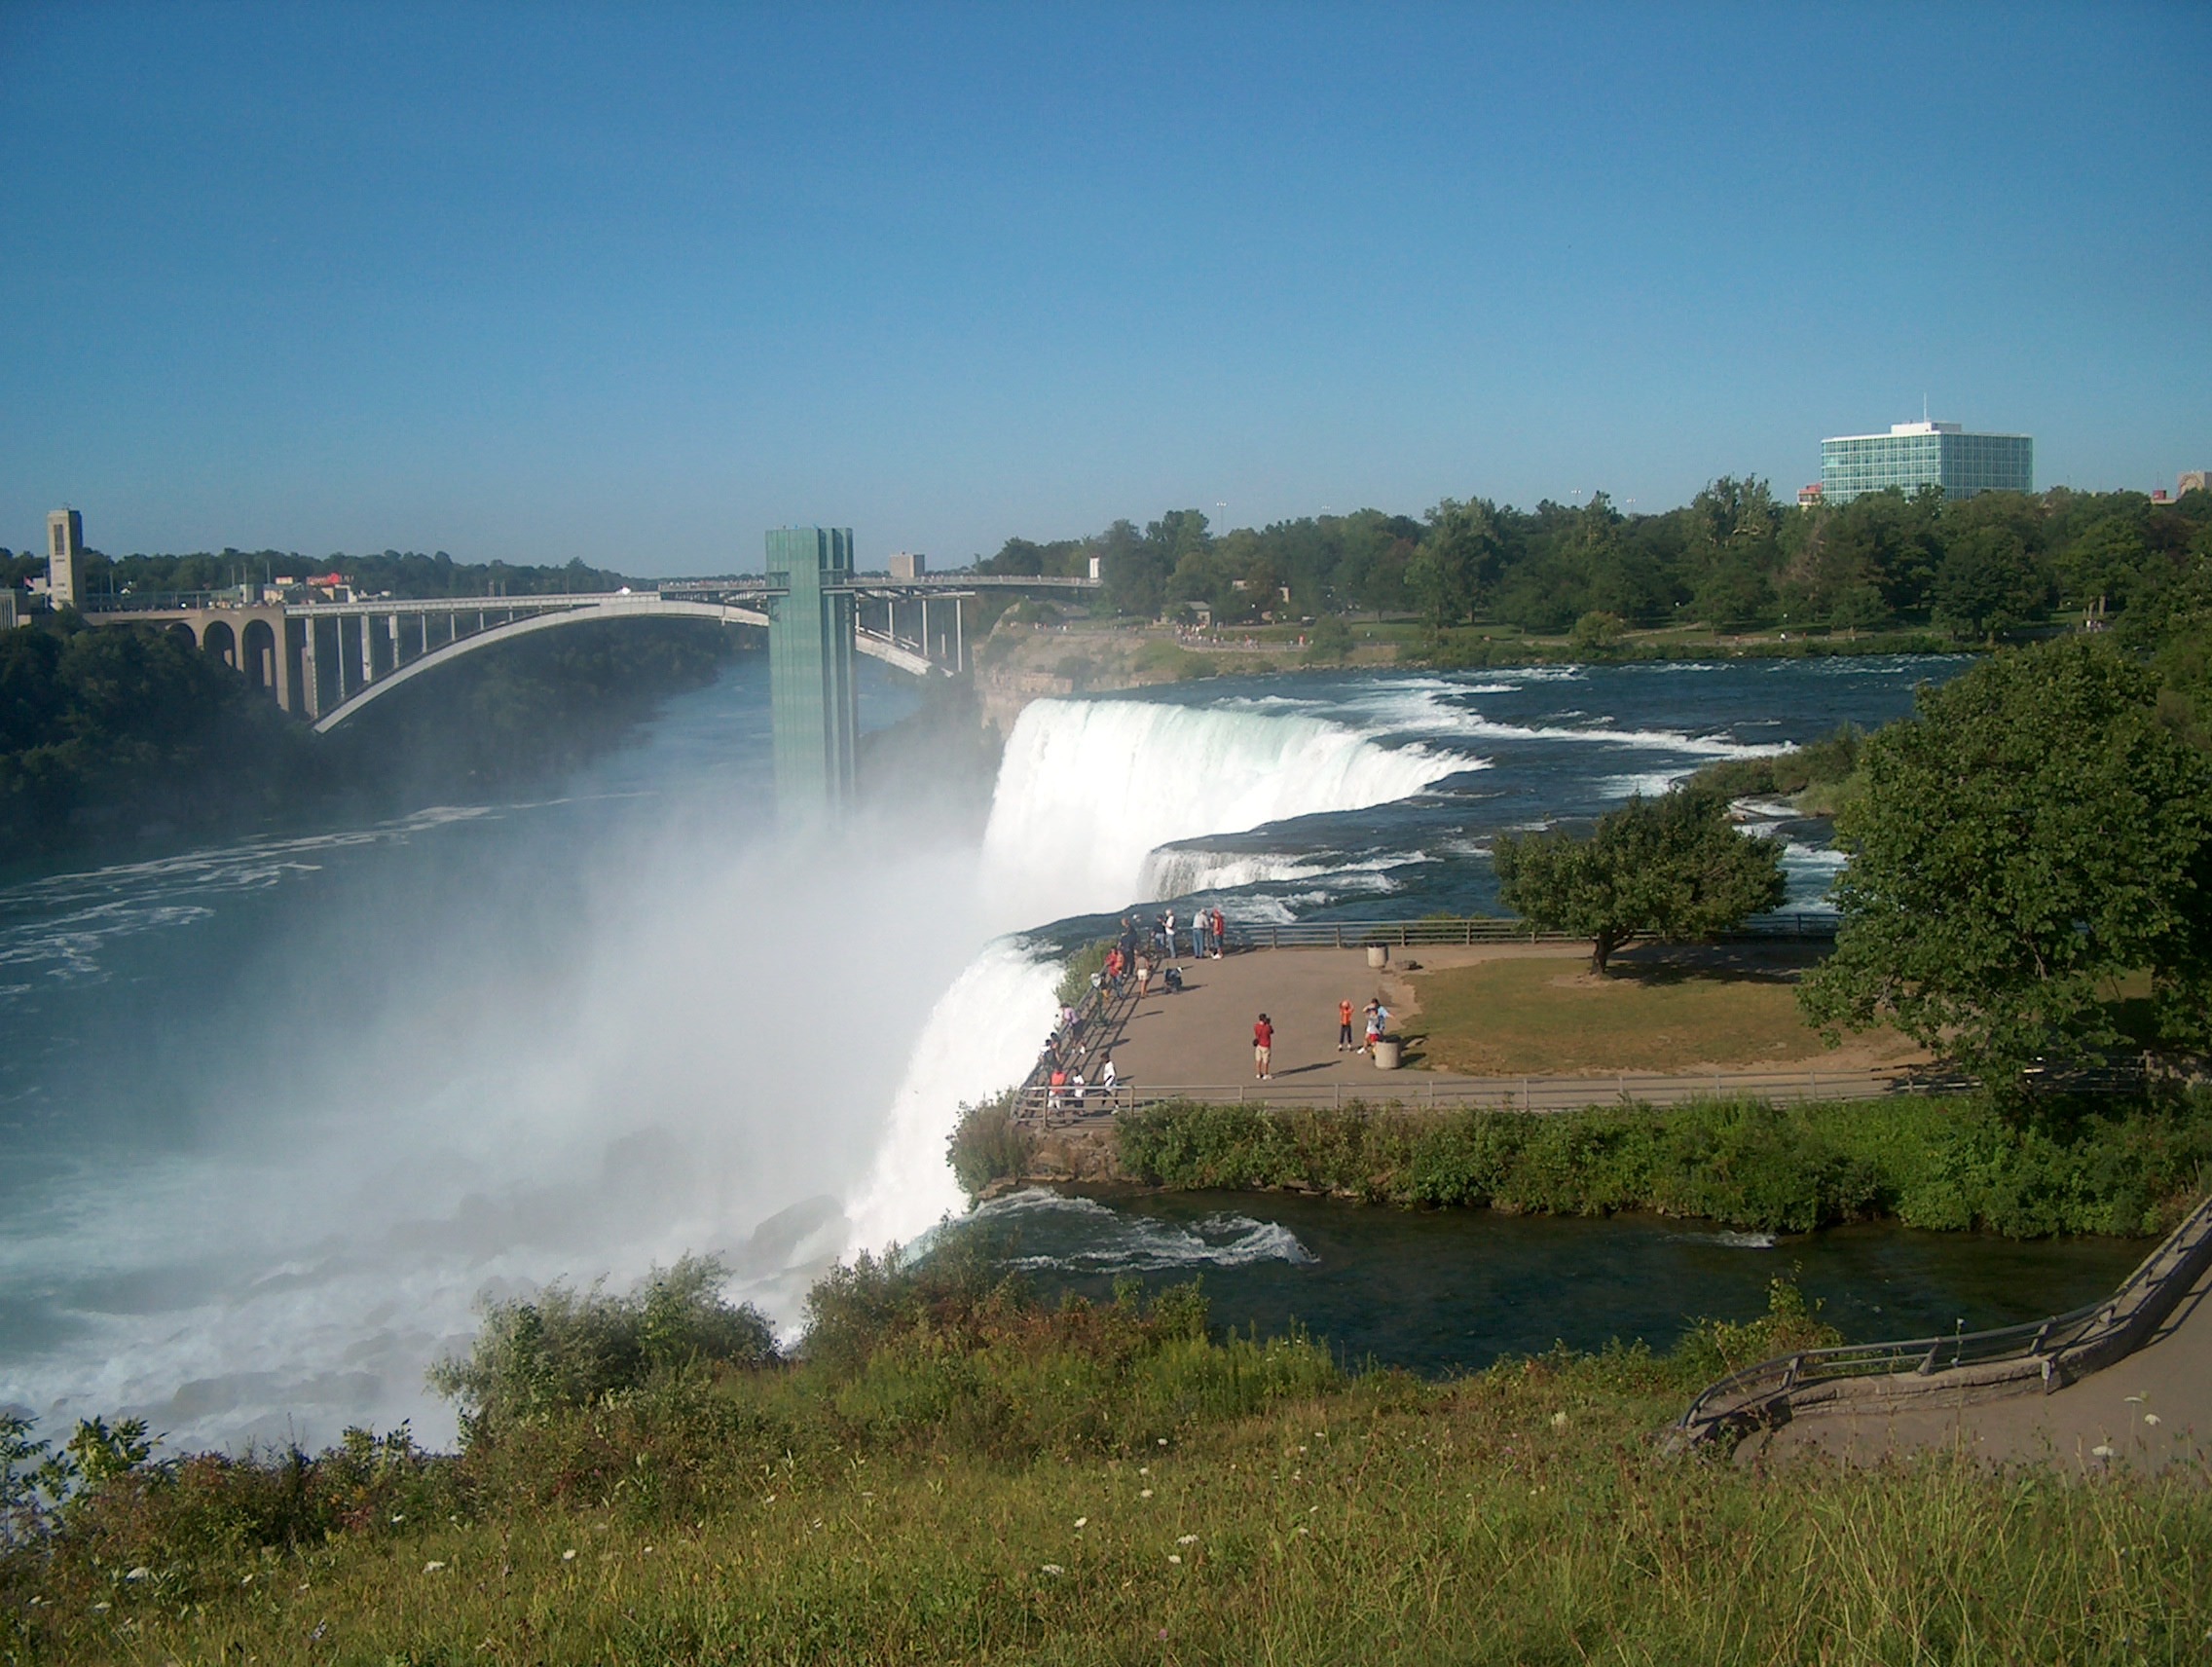
landscape, sea, coast, water, nature, mist, bridge, river, reservoir, waterway, body of water, canada, falls, waterfalls, niagara falls